Şehmus Hazer

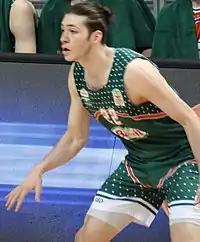
Hazer with Banvit in 2019

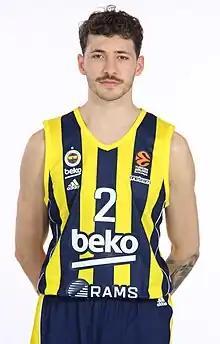

Şehmus Hazer (born February 15, 1999) is a Turkish professional basketball player for Anadolu Efes of the Basketbol Süper Ligi (BSL) and the EuroLeague.